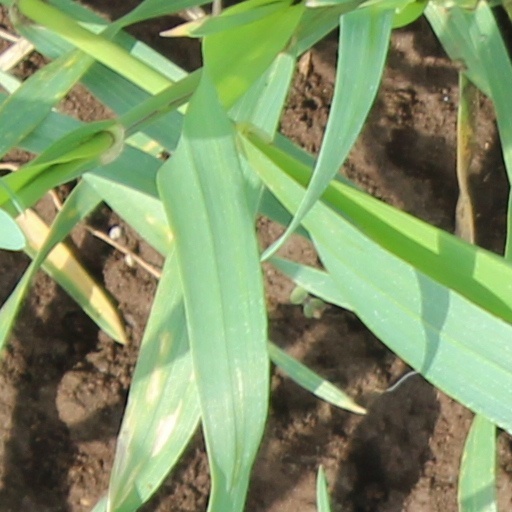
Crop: wheat